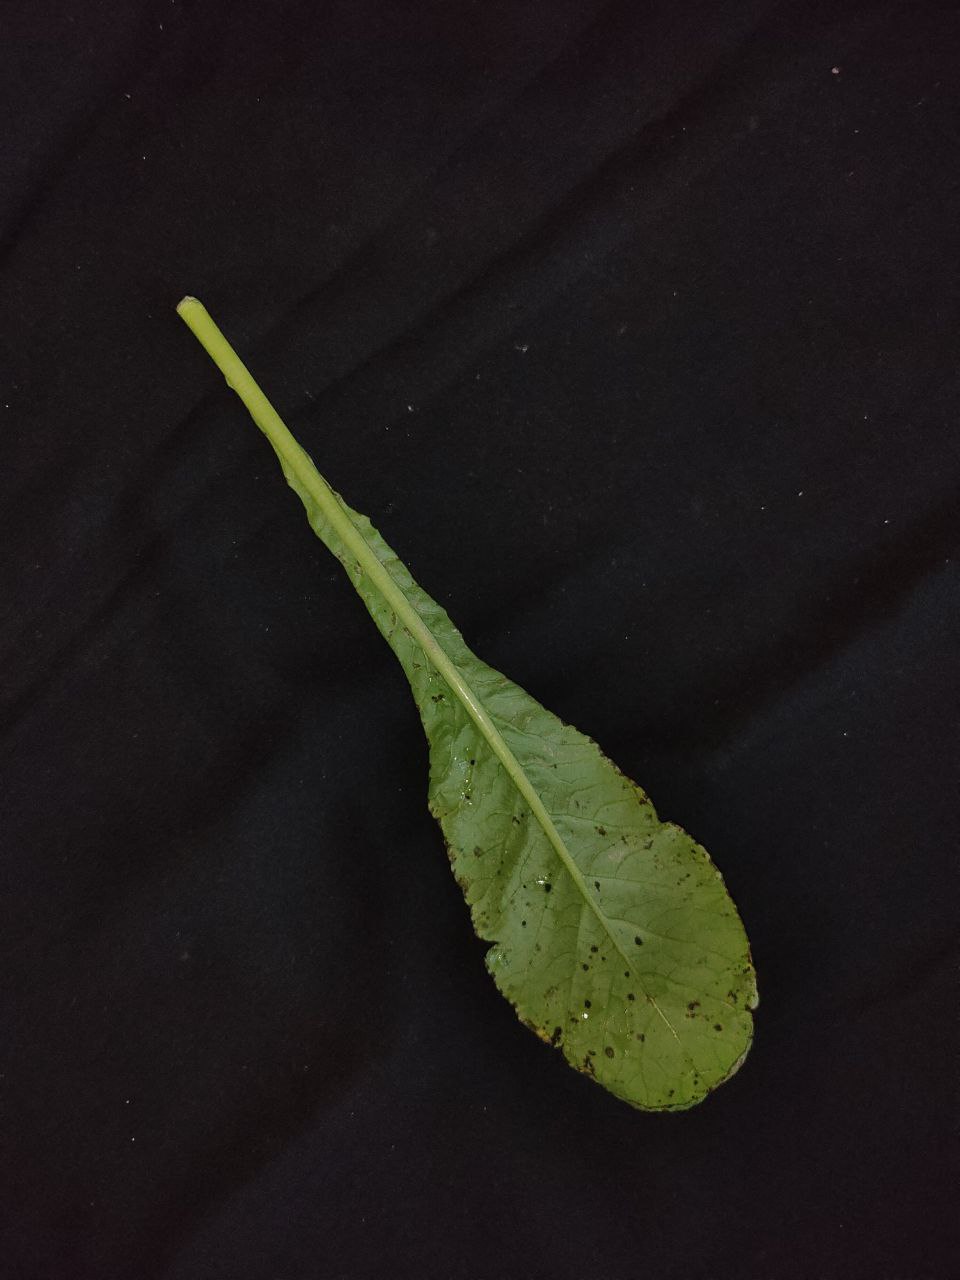
Label: Black leaf spot